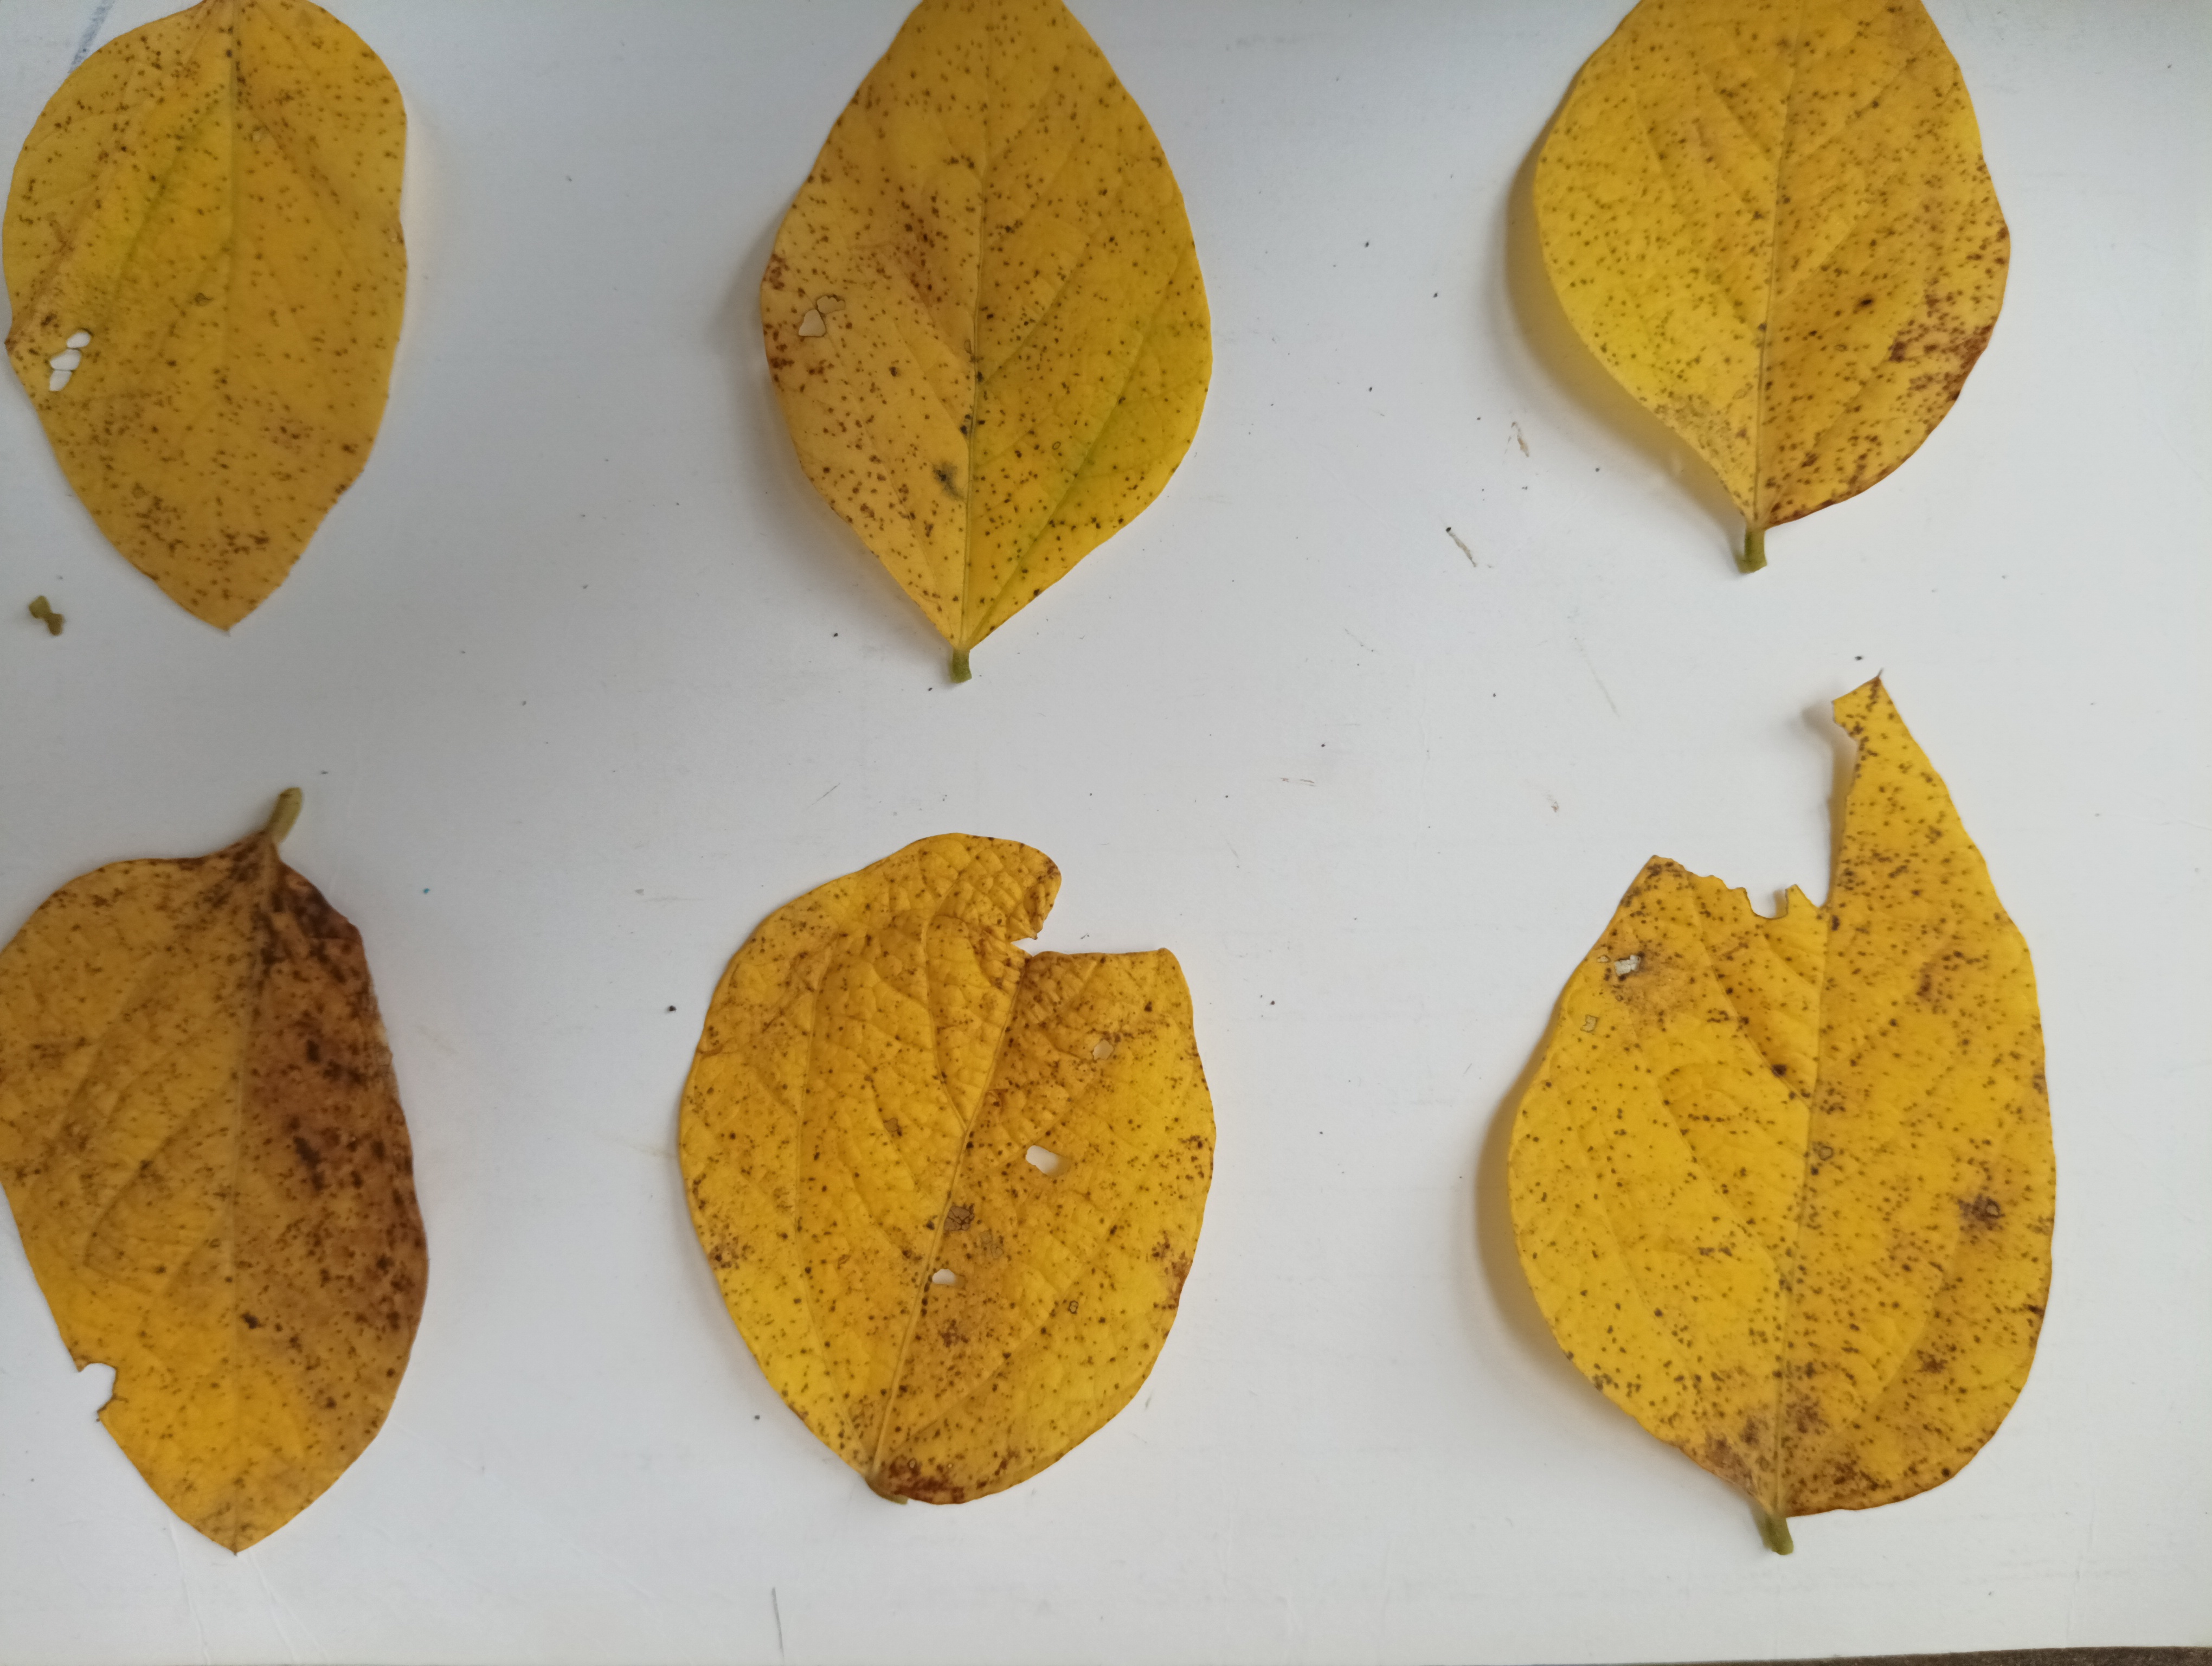
Label: Vein Necrosis